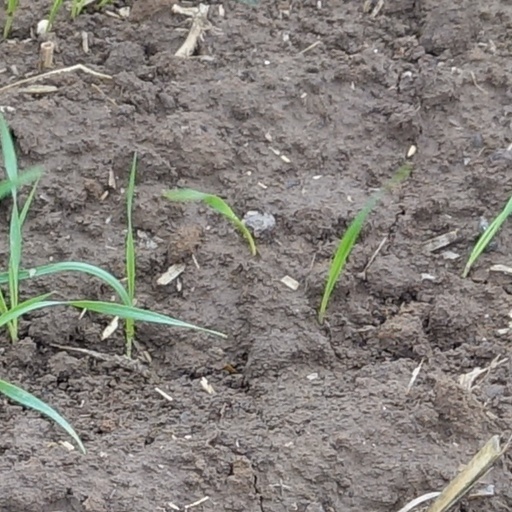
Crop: wheat